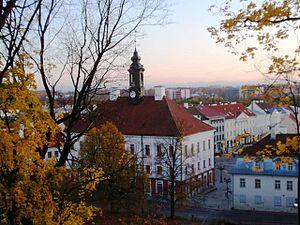
L'Hôtel de ville de Tartu est un édifice du XVIIIᵉ siècle de style néo-classique avec des éléments baroque et rococo, situé sur la place de l'hôtel de ville de Tartu en Estonie. Il héberge les institutions municipales de Tartu depuis le Moyen Âge.
Tartu est la seconde ville d’Estonie avec une population de 101 246 habitants.